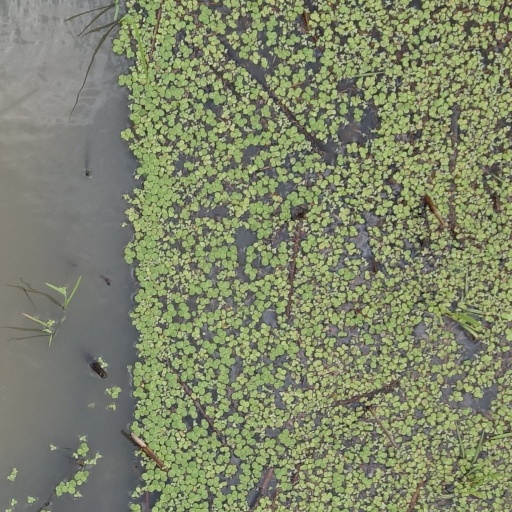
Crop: rice